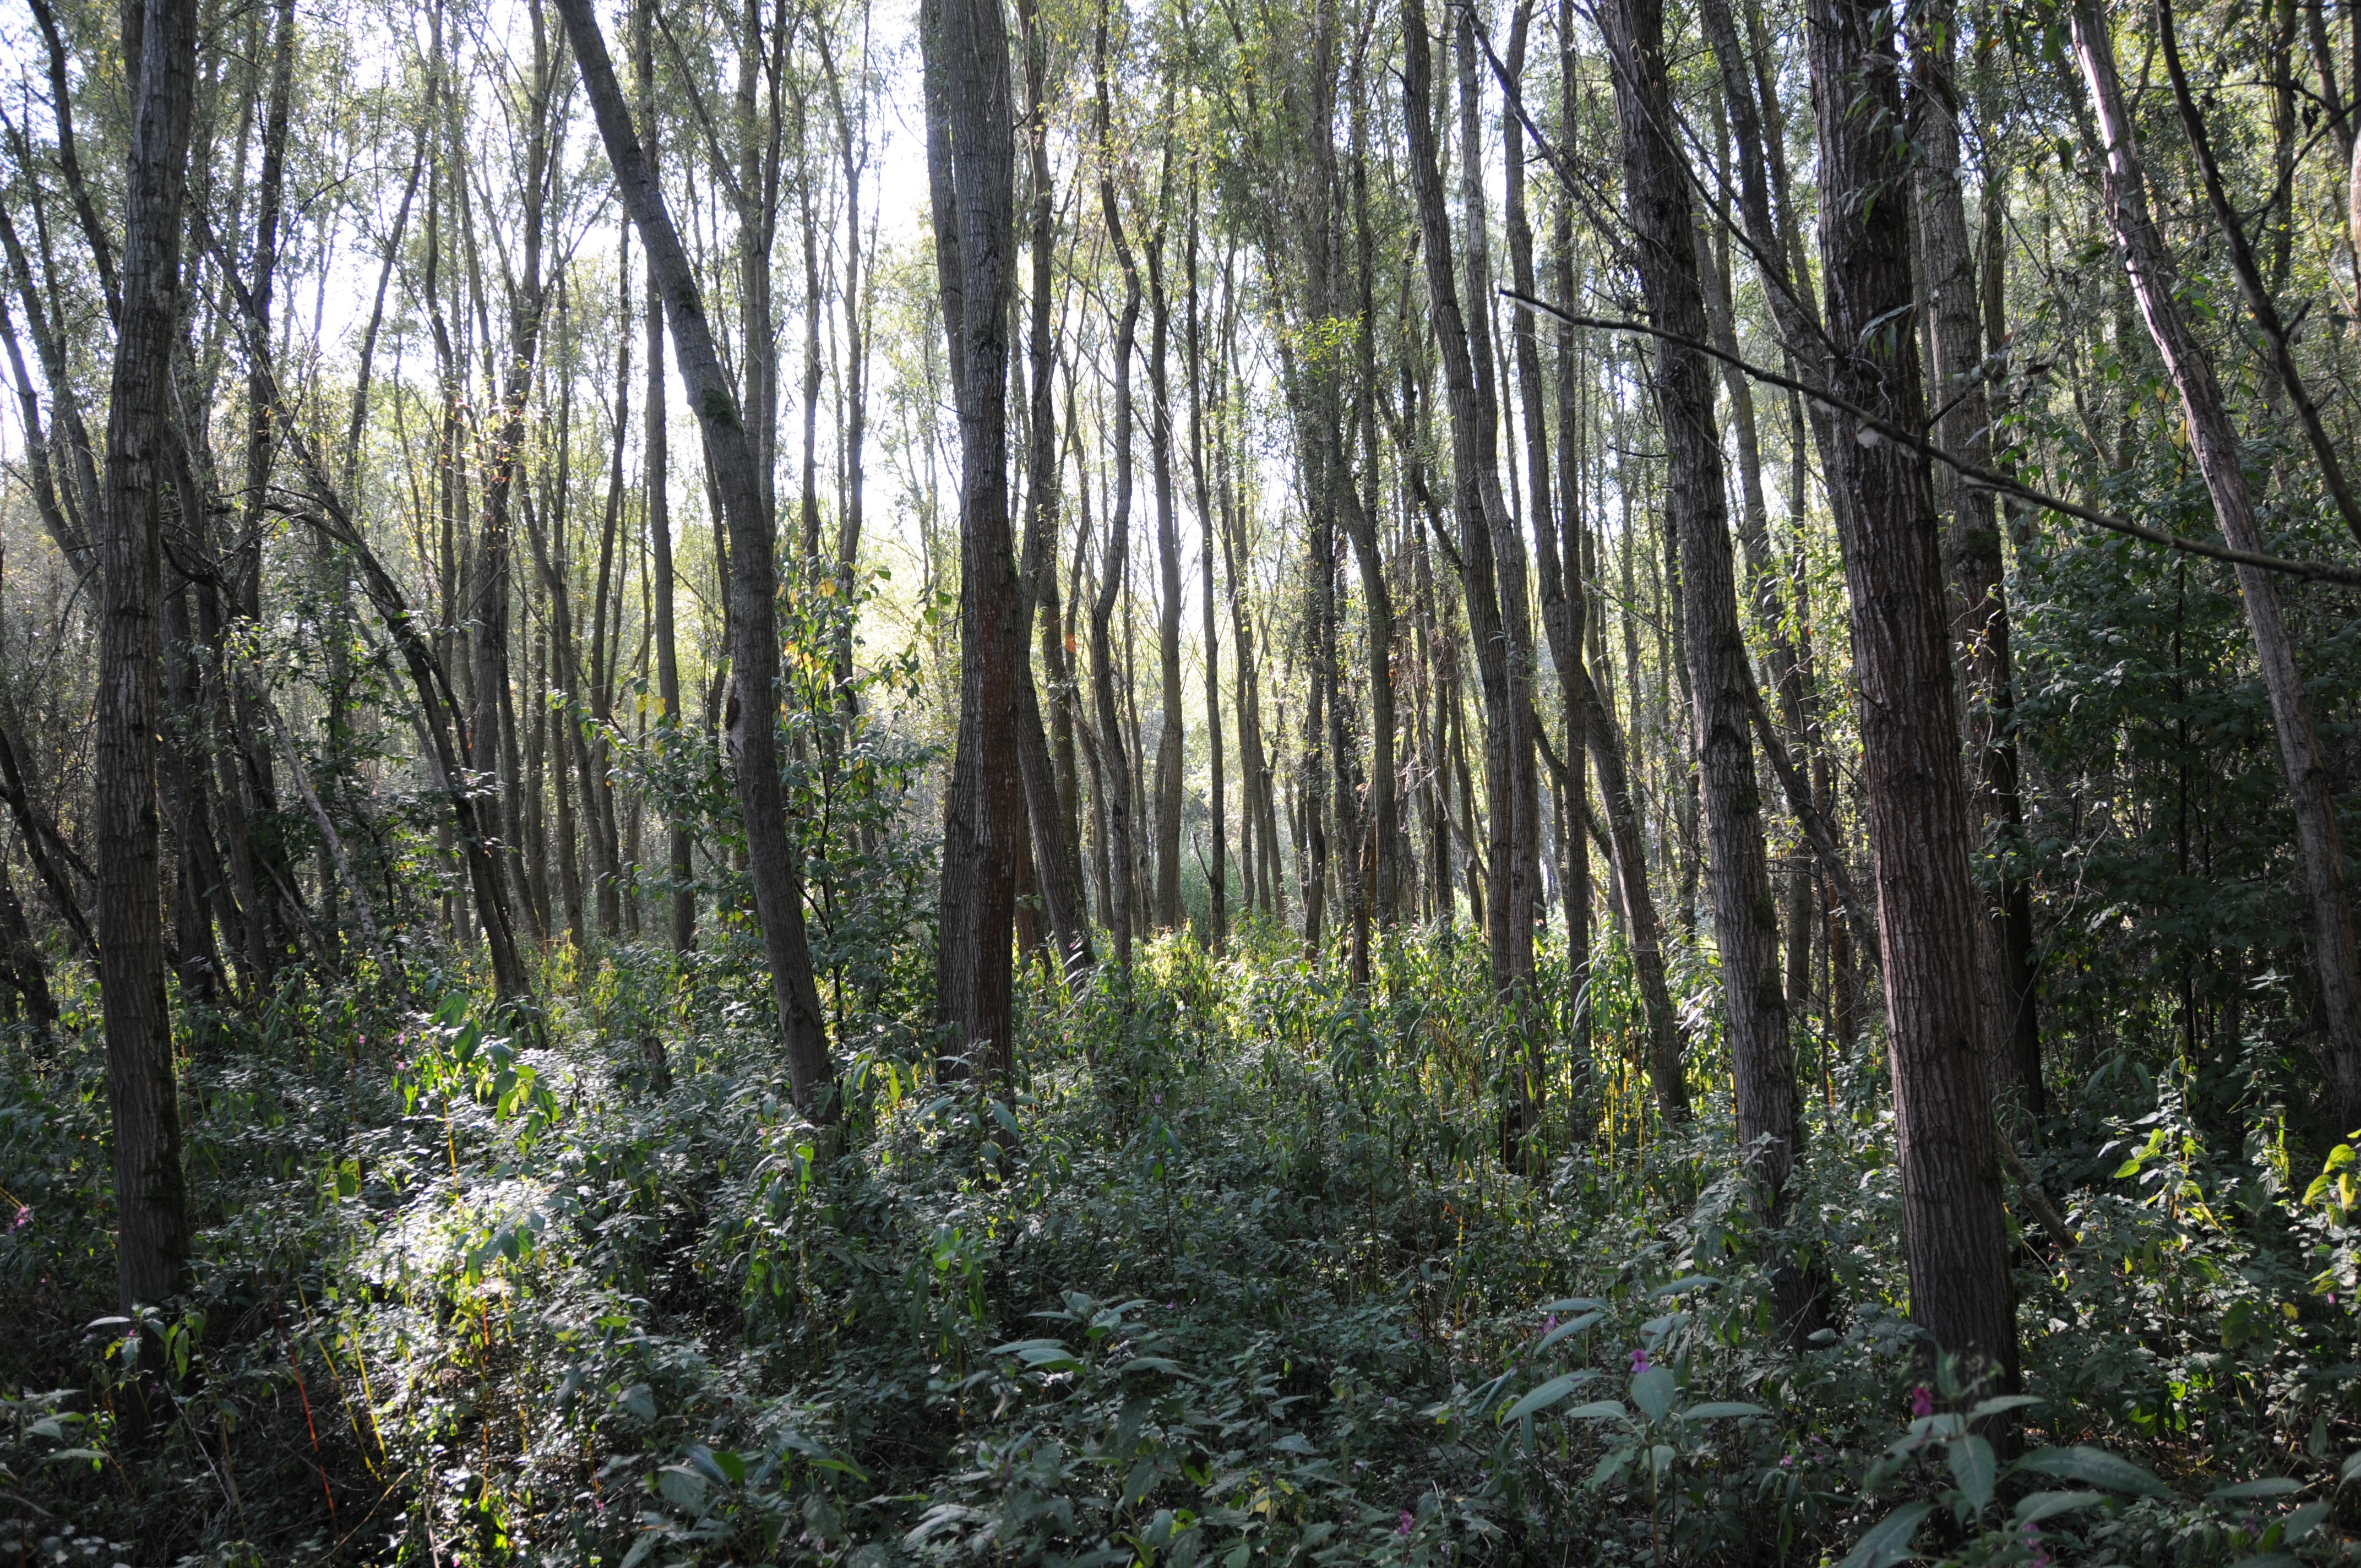
tree, nature, forest, wilderness, light, plant, trail, leaf, jungle, thicket, spruce, vegetation, rainforest, deciduous, wetland, undergrowth, grove, woodland, habitat, poplar, ecosystem, riparian zone, biome, old growth forest, natural environment, geographical feature, woody plant, temperate broadleaf and mixed forest, temperate coniferous forest, riparian forest